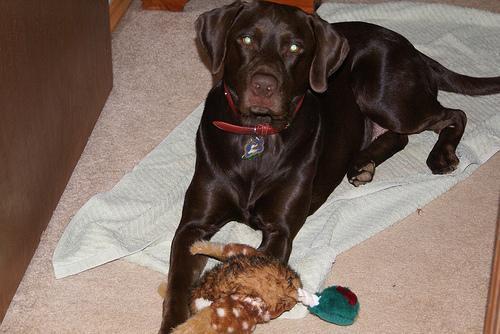
Labrador_retriever